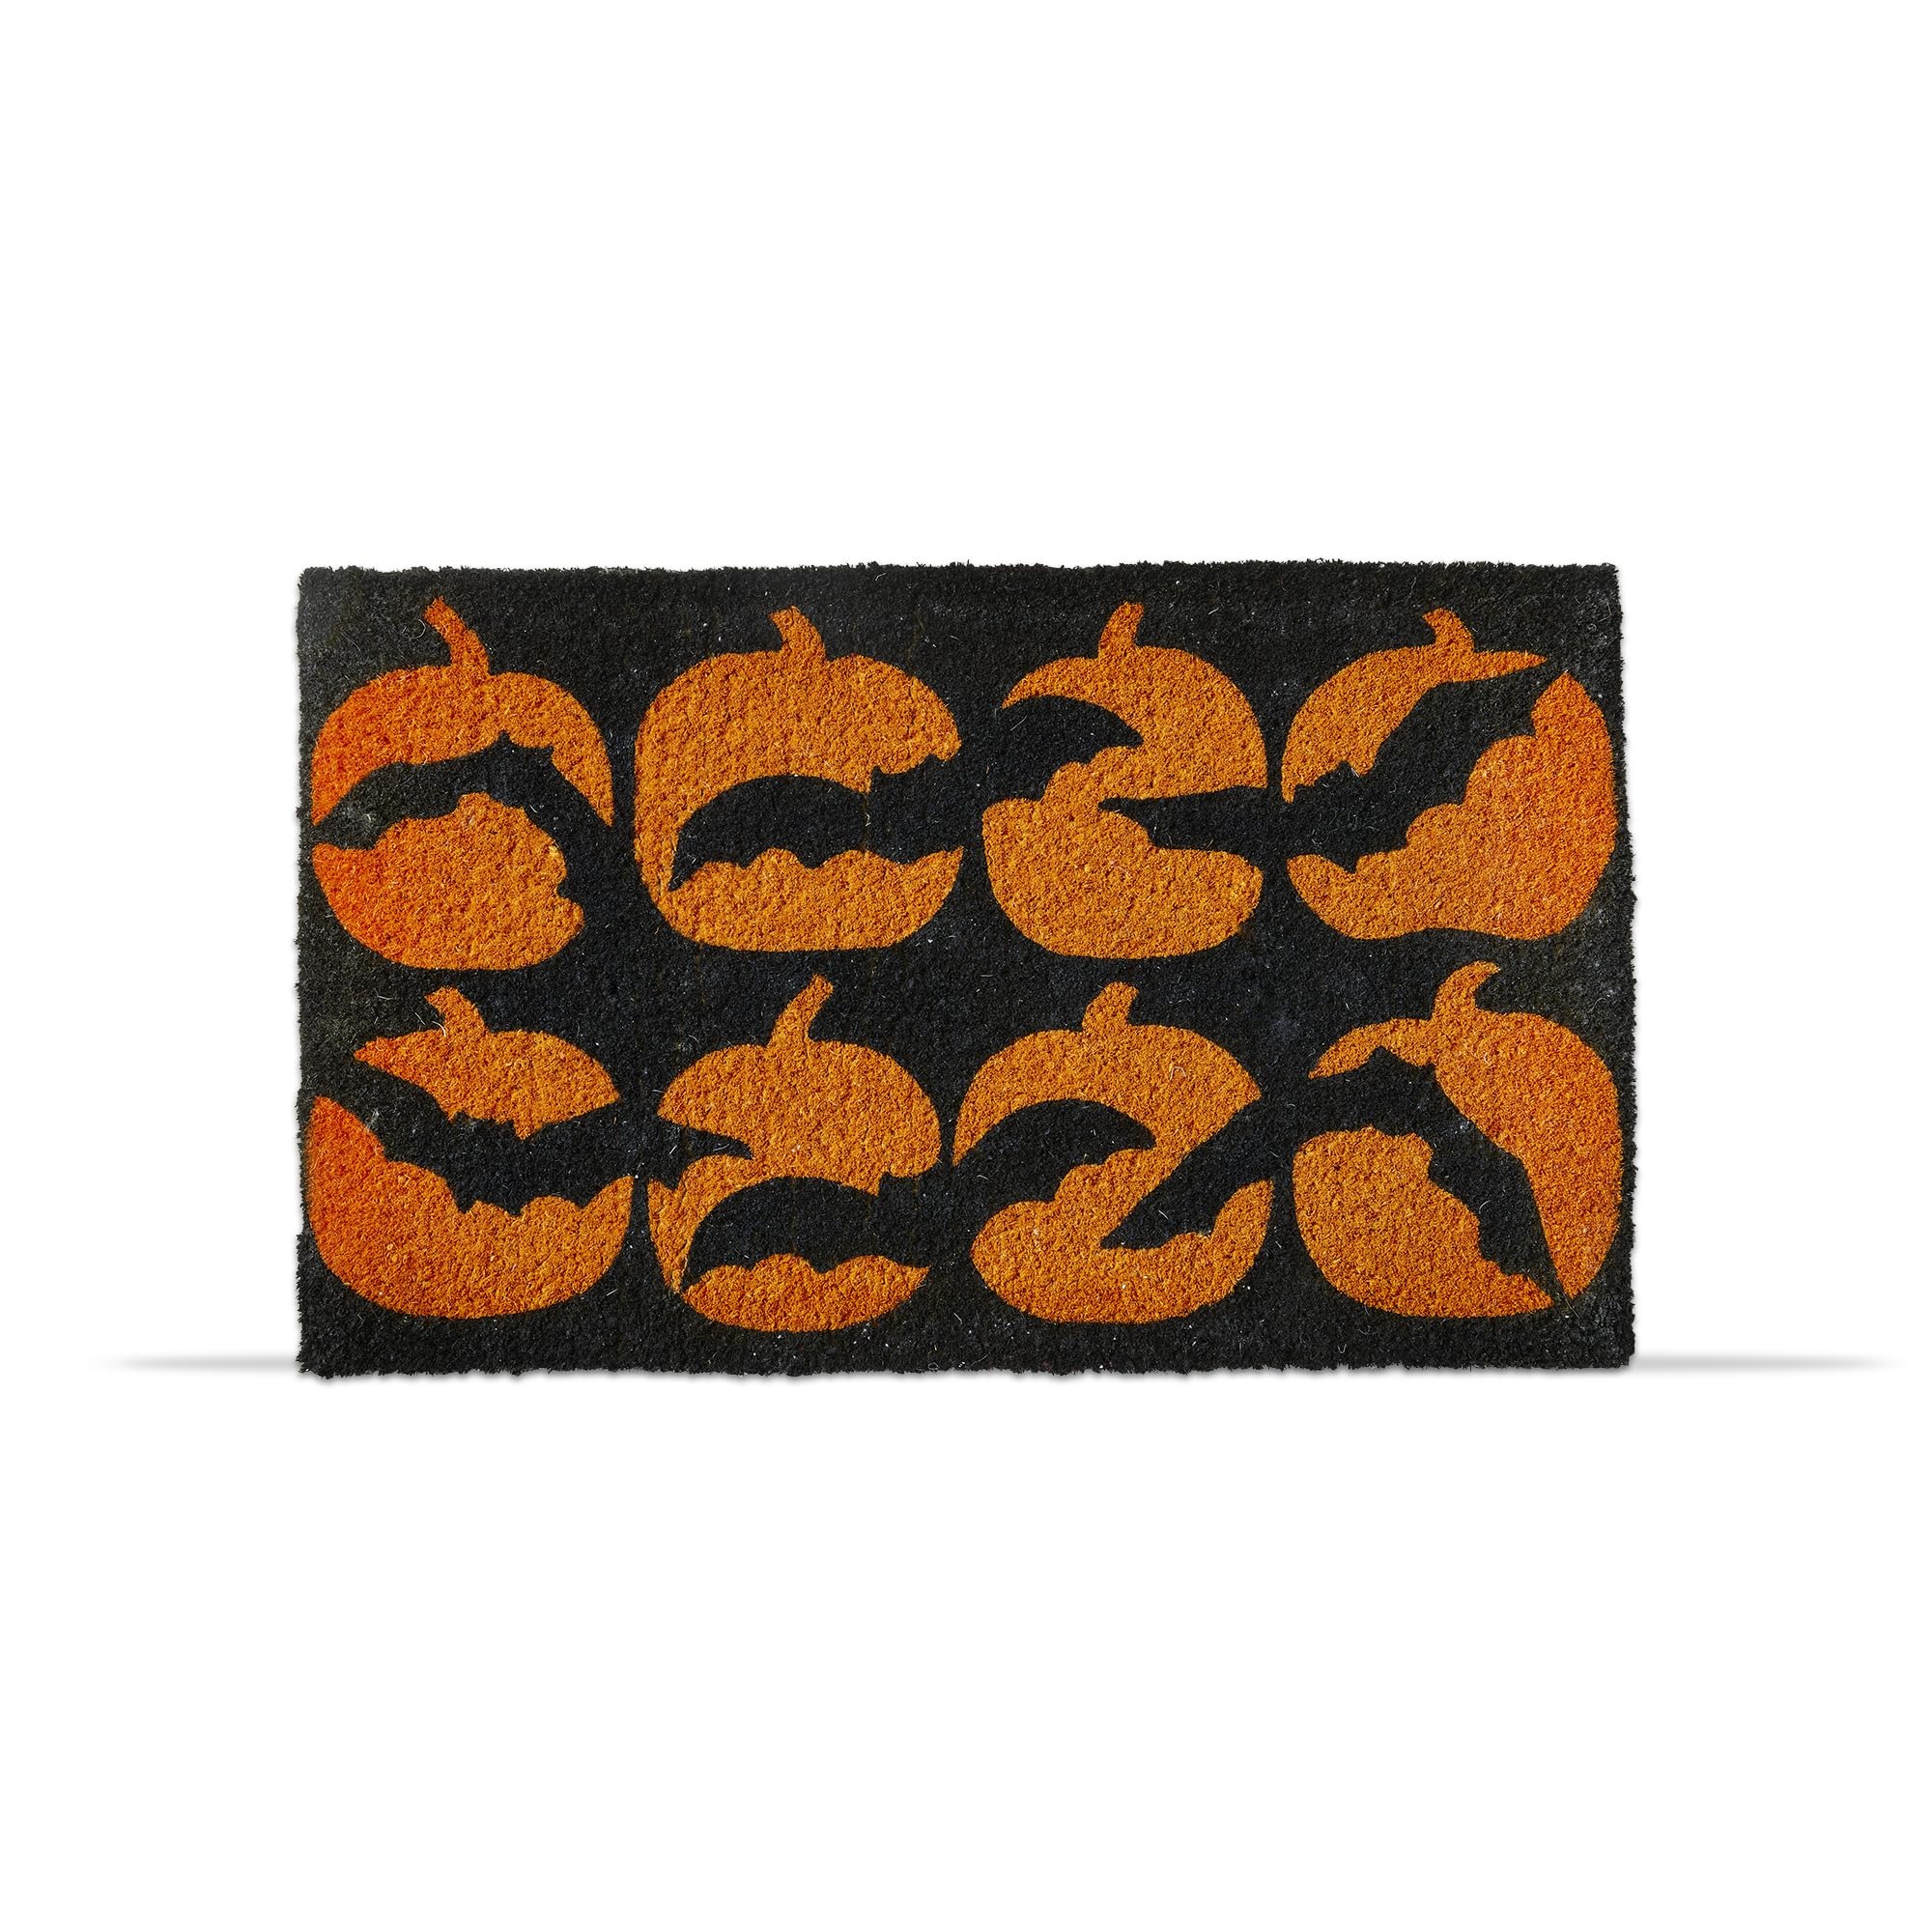
Item Name: tag 1'6" x 2'6" Bats and Pumpkins Coir Mat Rectangle Indoor and Outdoor Coir Door Welcome Mat 1'6X2'6" Orange Multi
Bullet Point 1: QUALITY NATURAL MATERIALS : This doormat is made of coir - a natural, durable material extracted from coconut husk which is easy to maintain. The strong fibers are perfect for removing mud and dirt from your shoes and keeping your house clean
Bullet Point 2: PRODUCT DIMENSION: This indoor outdoor doormat measures 30 x 18 inches and fits perfectly in any type of area in and outside your home.
Bullet Point 3: CARE AND USE INSTRUCTIONS: best maintained under protected area avoiding direct sunlight and rain to avoid fading. Shake to remove loose tufts of coir and remove dirt.
Bullet Point 4: PLACE IT ANYWHERE: Looks great and functions as indoor door mat for your laundry, garage or doorway. Outdoor by patio, porch, farmhouse, backyard or front door mat. Recommended to place under a protected area.
Product Description: coir mat makes a stylish and eco-friendly statement at any doorstep. use in a variety of spaces—from front porches, mudrooms, foyers, decks, and more! it's the perfect way to welcome guests. coir is a natural, durable material made sustainably from coconut husks that is easy to care for. doormats have an attached header card with handle that allows for easy display and convenient handling.
Value: 1.0
Unit: Count

Price: 28.99